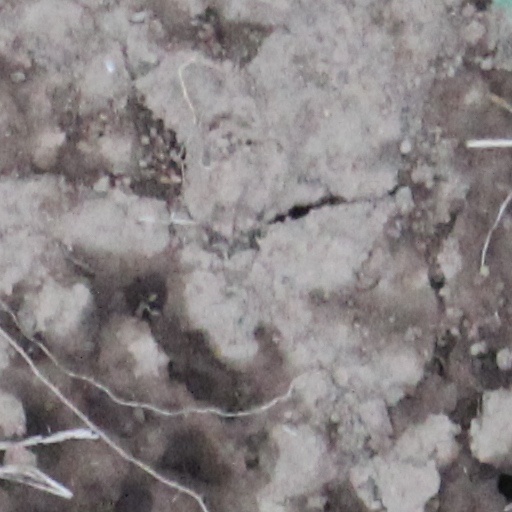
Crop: wheat